Leporella

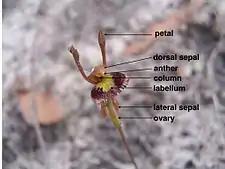
Labelled image

This orchid was first formally described in 1840 by John Lindley who gave it the name "Leptoceras fimbriata" and published the description in "A Sketch of the Vegetation of the Swan River Colony". In 1971, Alex George described the genus "Leporella" and included this species.